Majid Shahriari

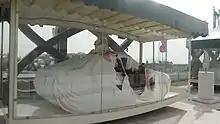
Majid Shahriari's exploded car, National Museum of the Islamic Revolution & Holy Defense, Tehran, Iran.

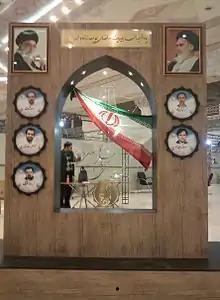
Memorial to the assassinated Iranian scientists

On 29 November 2010, assassins riding motorcycles planted and detonated explosive device using C-4 on his car door whilst he was driving. He was instantly killed. His fellow nuclear scientist Fereydoon Abbasi, a professor at Shahid Beheshti University was severely wounded. Dr. Abbasi's wife was also hurt. The killers had attached bombs to the professors' cars and detonated them from a distance. According to Time, this assassination had the signature of Israel's Mossad, which has carried out similar operations on foreign soil for decades.